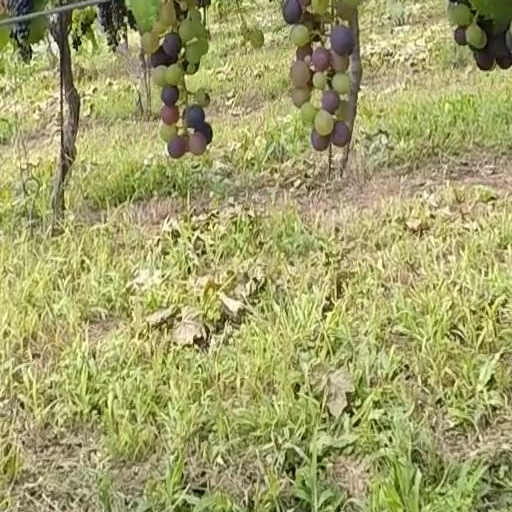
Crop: grape